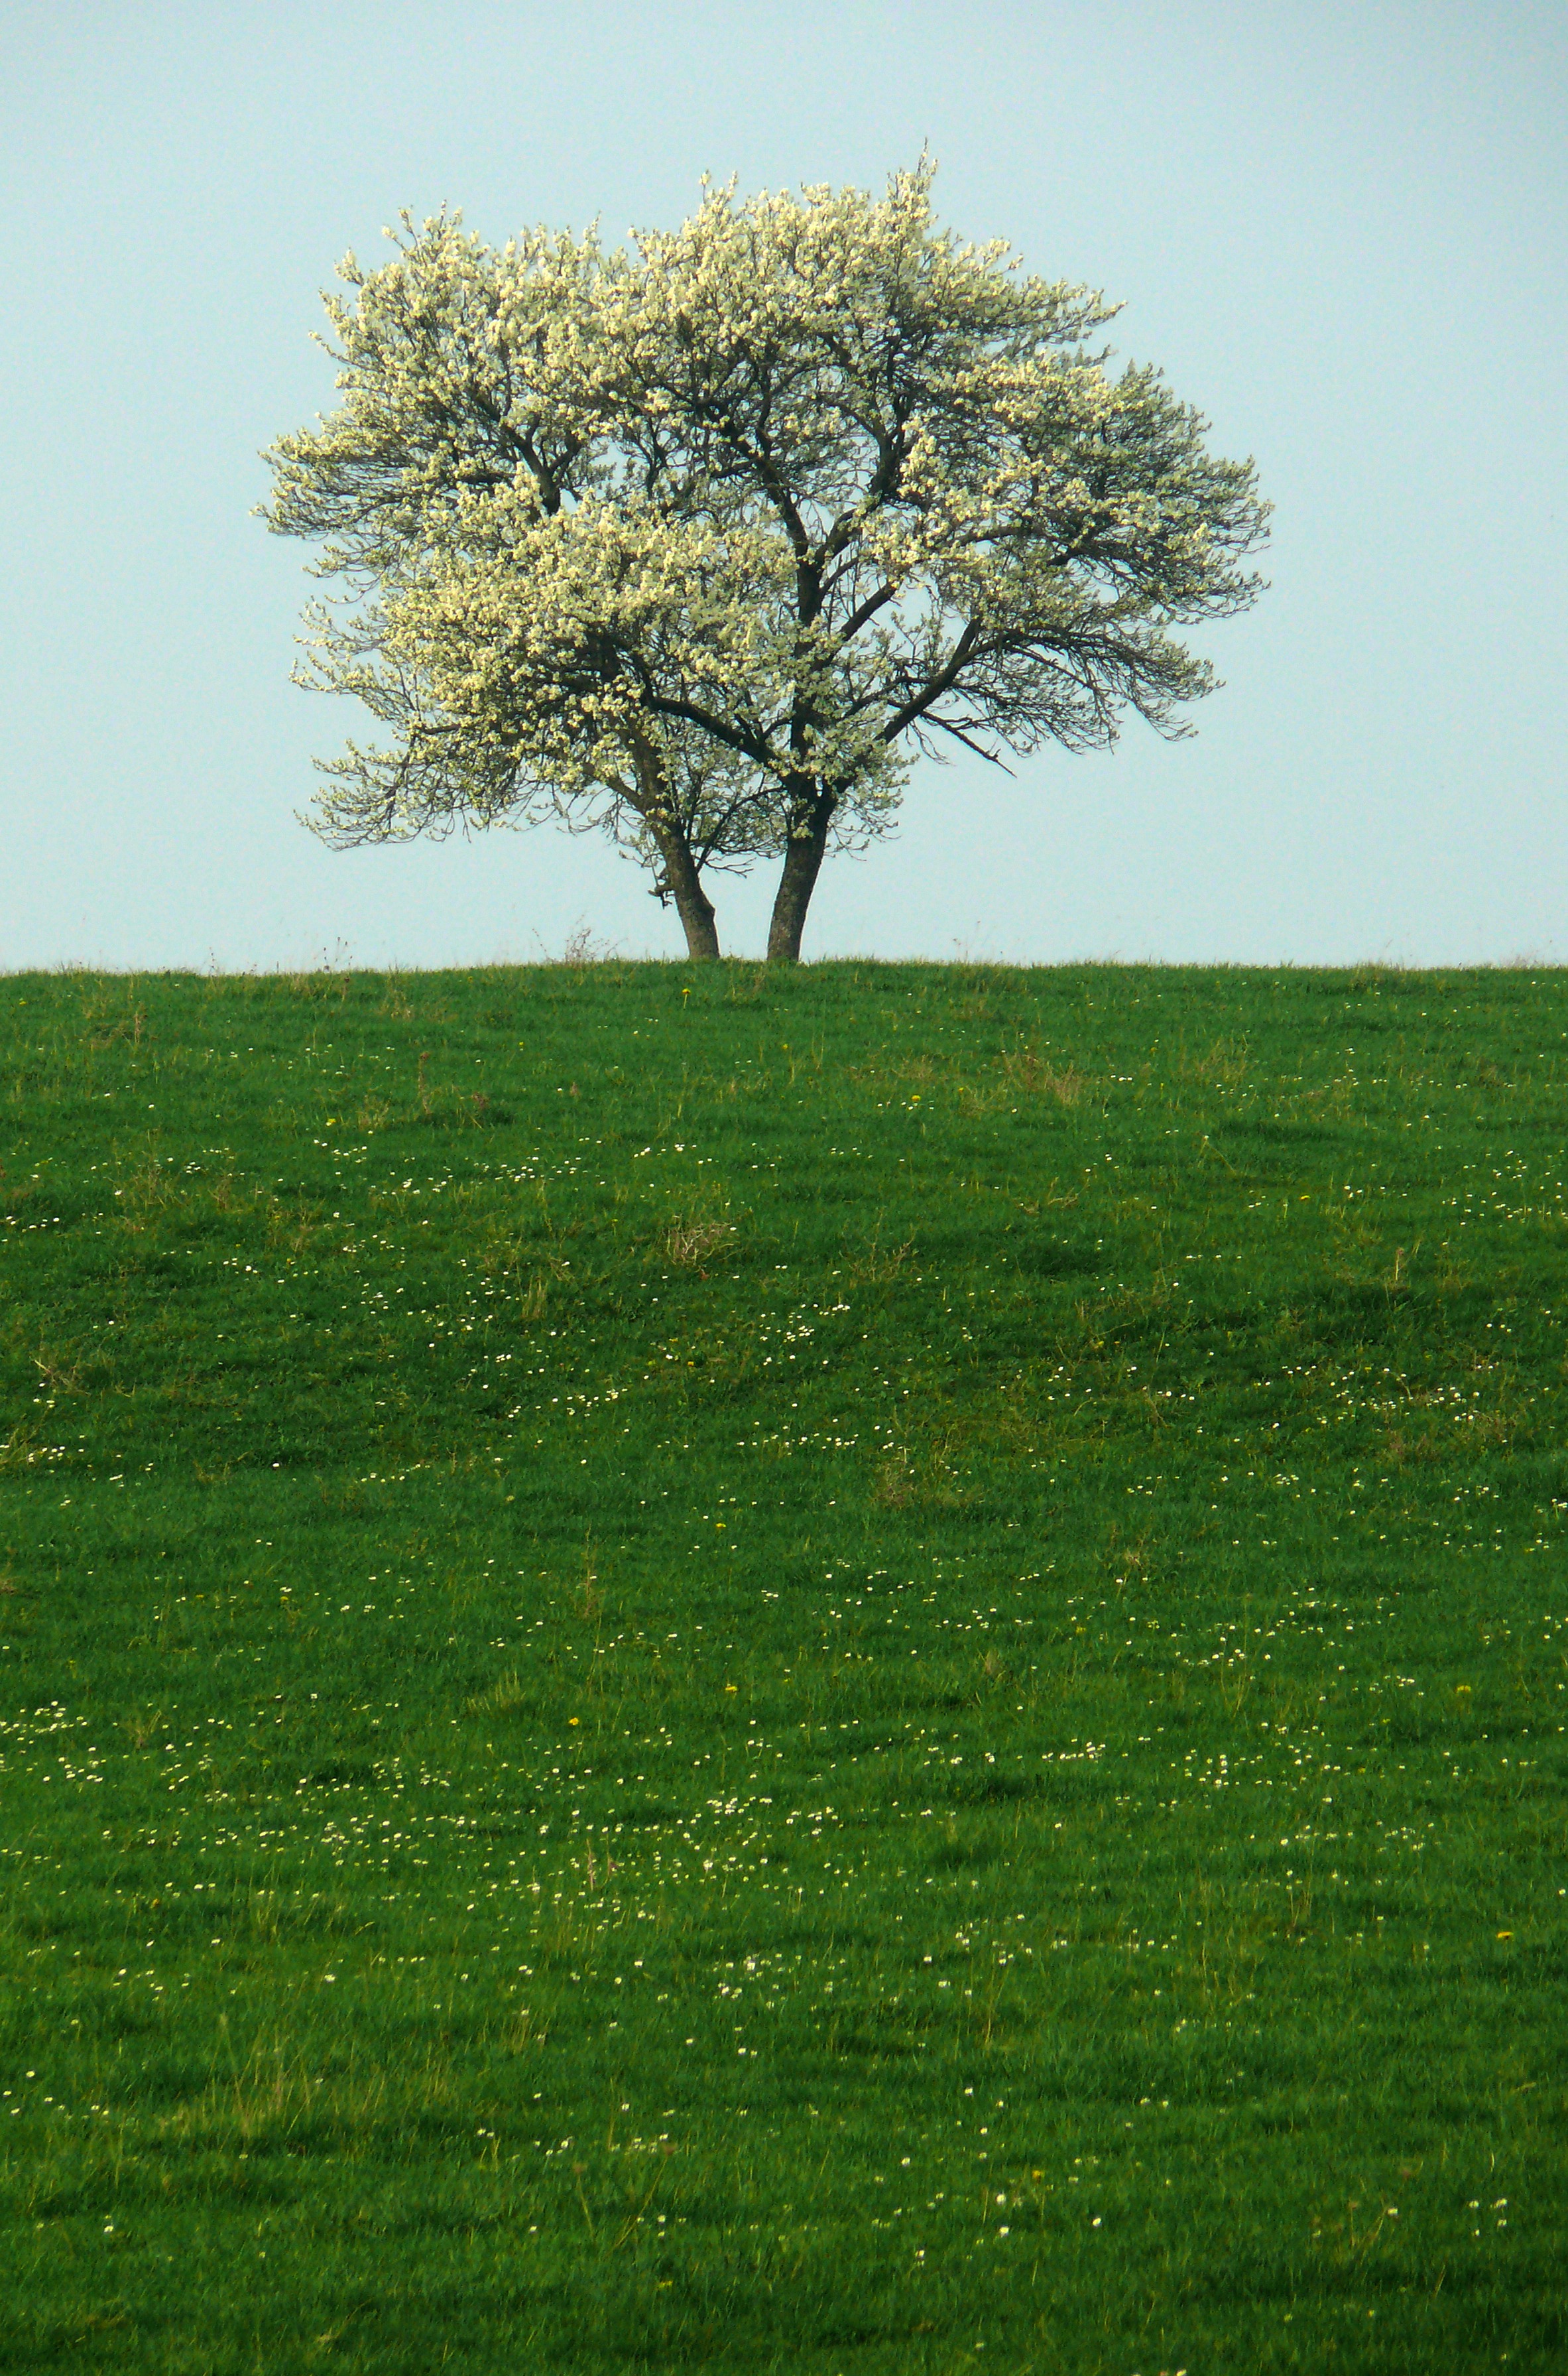
tree, nature, grass, branch, blossom, plant, field, lawn, meadow, prairie, sunlight, leaf, hill, flower, solitude, green, pasture, botany, flora, plain, grassland, shrub, ecosystem, rural area, isolated form, grass family, woody plant